James Fenimore Cooper

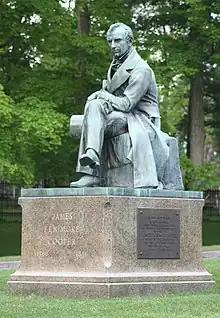
Statue in Cooperstown, New York

In 1833, Cooper returned to the United States and published "A Letter to My Countrymen", in which he gave his criticism of various social and political mores. Promotional material from a modern publisher summarizes his goals as follows: